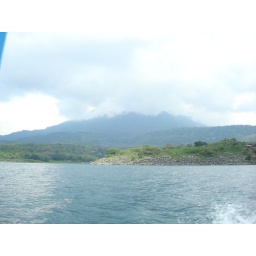
Went for a boat ride across the lake surrounded by volcanoes